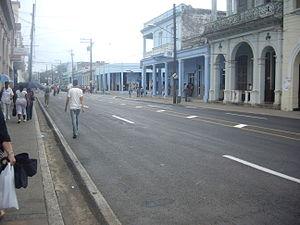
Pinar del Río est une ville de Cuba et la capitale de la province de Pinar del Río. Elle est située à 156 km à l'ouest de La Havane. Sa population s'élevait à 137 996 habitants en 2007.